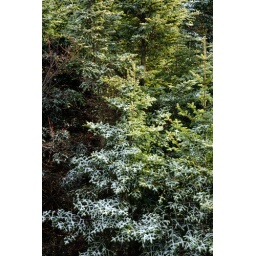
Dusting of Snow on pine trees in Delaware County, New York